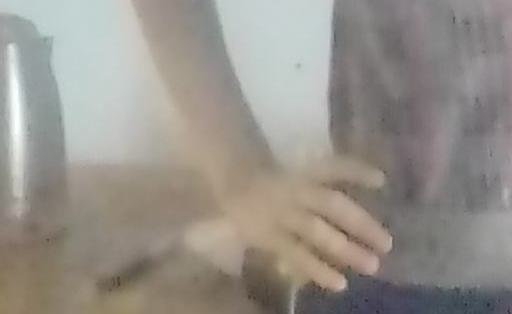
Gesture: no_gesture